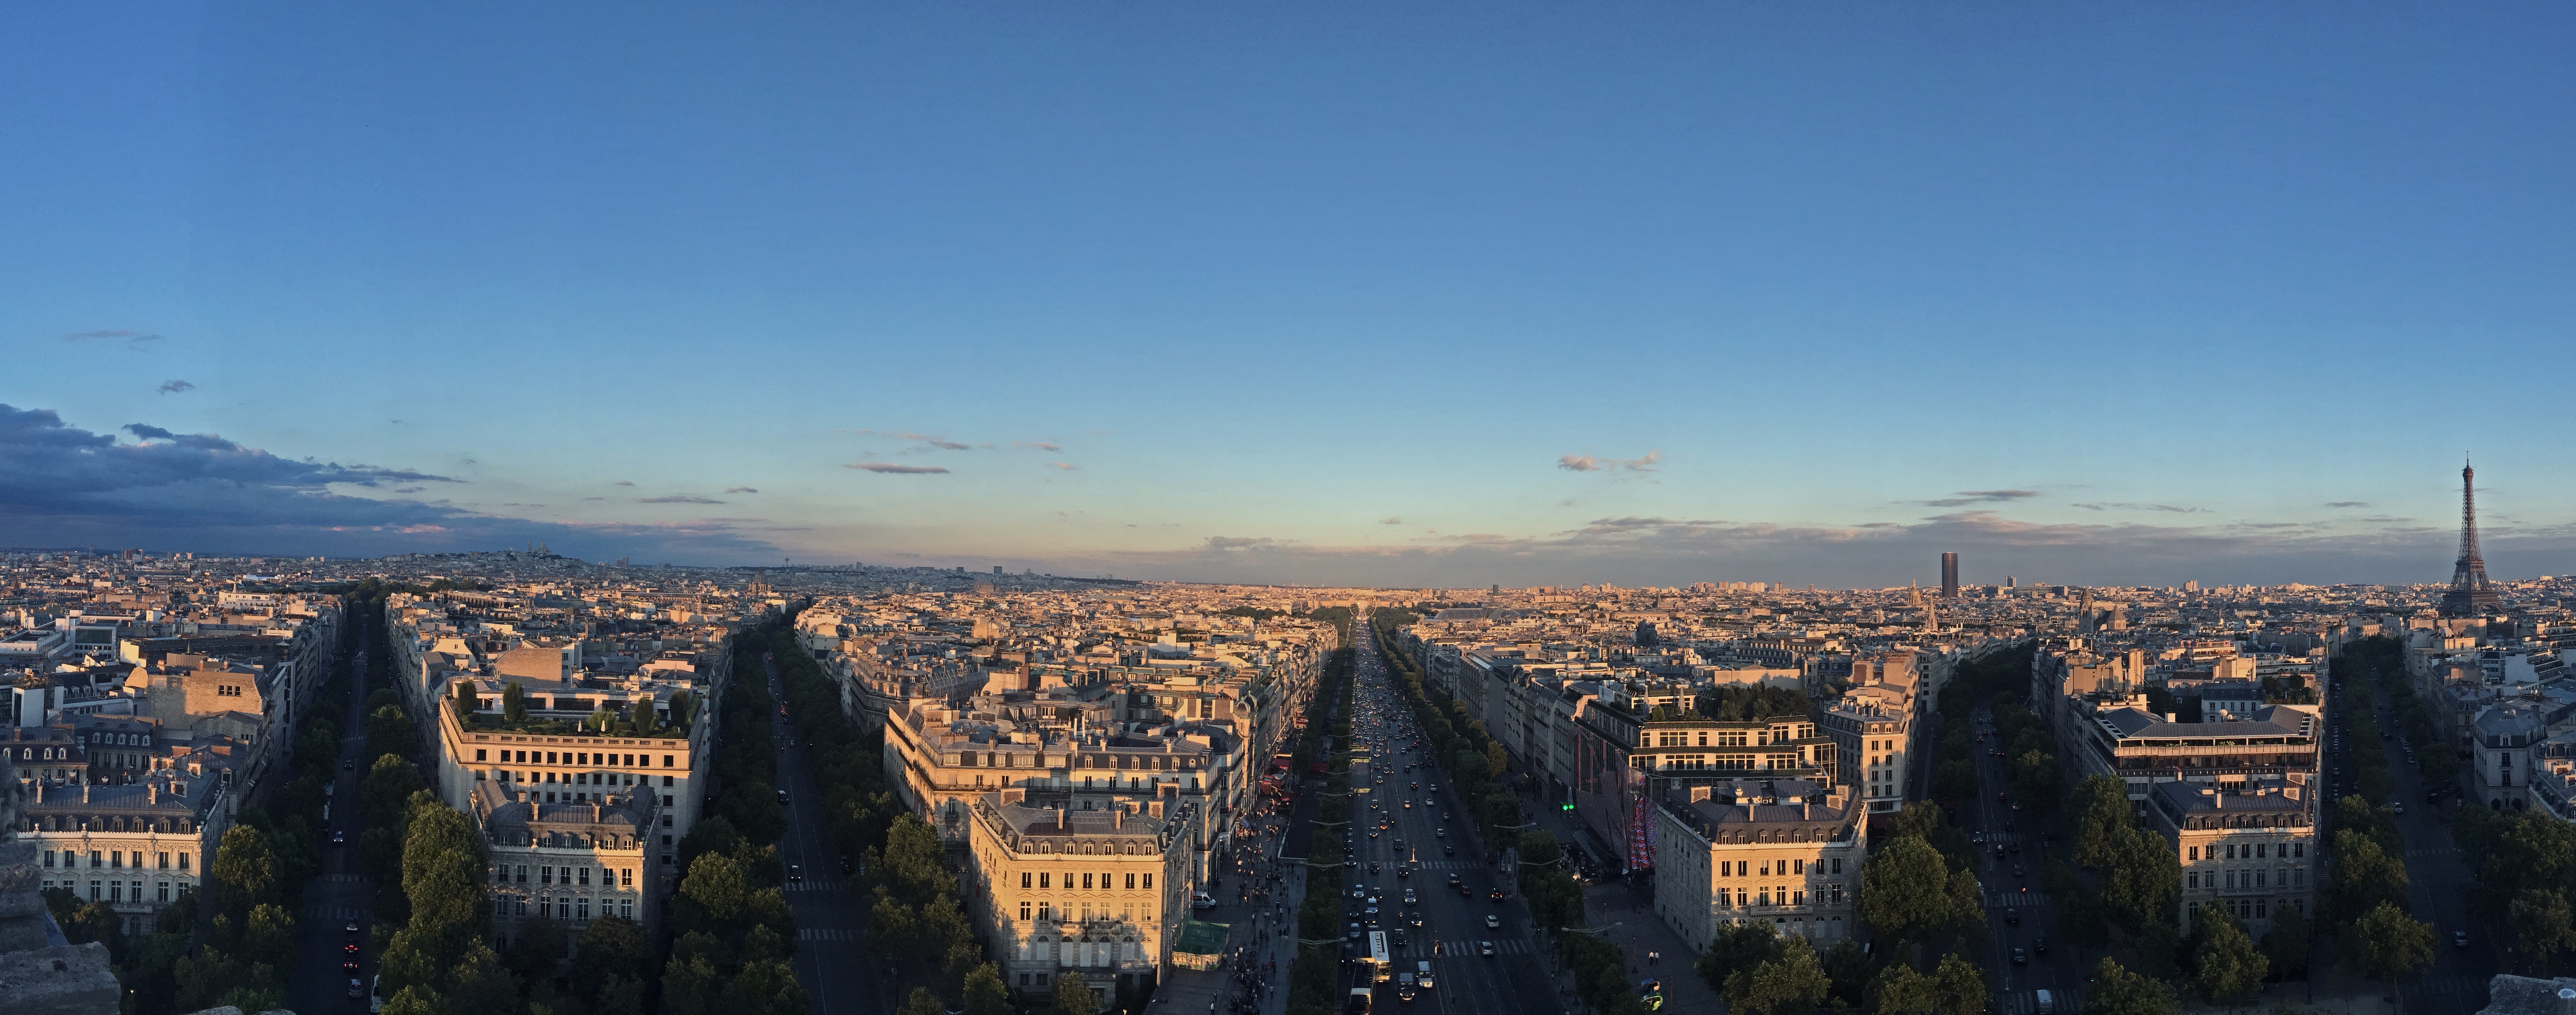
horizon, architecture, sky, sunset, skyline, photography, building, city, eiffel tower, paris, skyscraper, monument, cityscape, panorama, tourist, travel, dusk, france, europe, evening, tower, symbol, journey, scenery, romantic, landmark, attraction, historic, tourism, world, outdoors, capital, eiffel, french, history, european, famous, heritage, historical, ecosystem, destination, touristic, champs elysee, human settlement